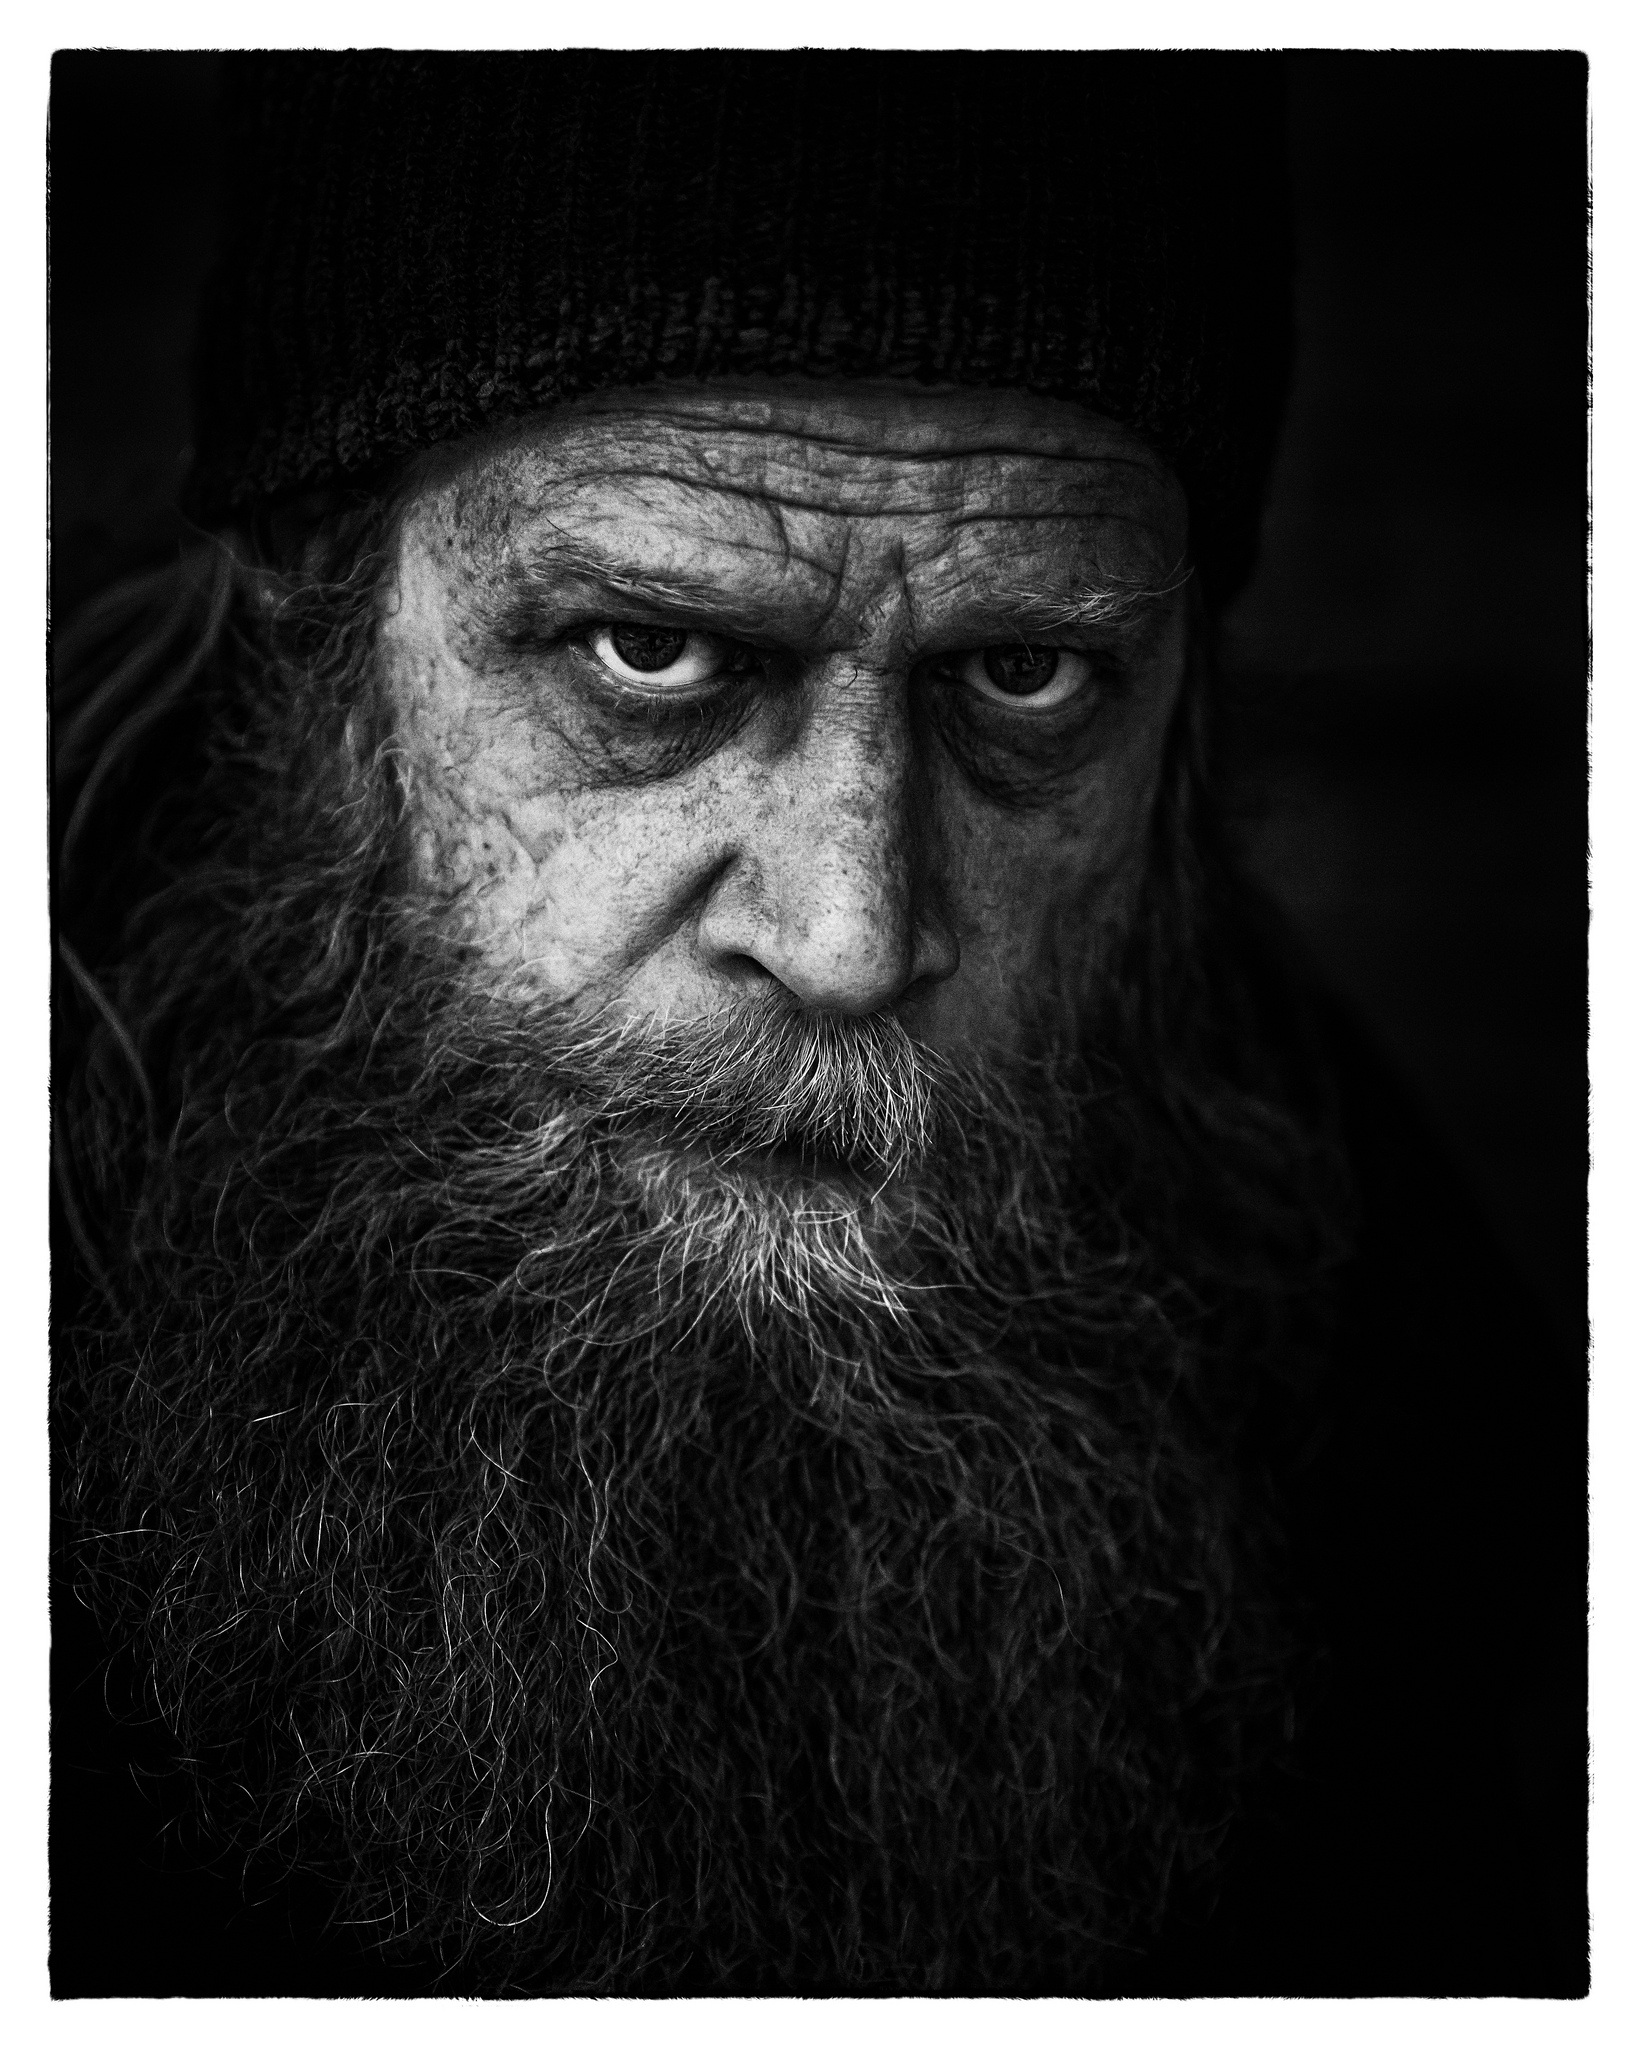
man, person, black and white, hair, old, portrait, soldier, monochrome, hairstyle, beard, worker, sketch, drawing, angry, unhappy, pirates, wrinkles, monochrome photography, album cover, facial hair